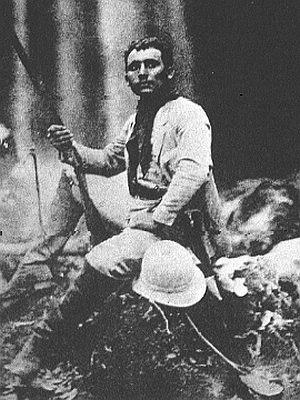
Cândido Mariano da Silva Rondon, plus connu sous le nom de maréchal Rondon, était un ingénieur militaire et explorateur du Brésil. Il est principalement connu pour son exploration du Mato Grosso et de l'Amazonie occidentale. Il a été le premier directeur du Service brésilien de protection de l'Indien, aujourd'hui Fondation nationale de l'Indien et a travaillé pour la création du Parc national du Xingu. Il fut nommé maréchal, qui est le plus haut grade militaire au Brésil. L'État de Rondônia est nommé en son honneur.